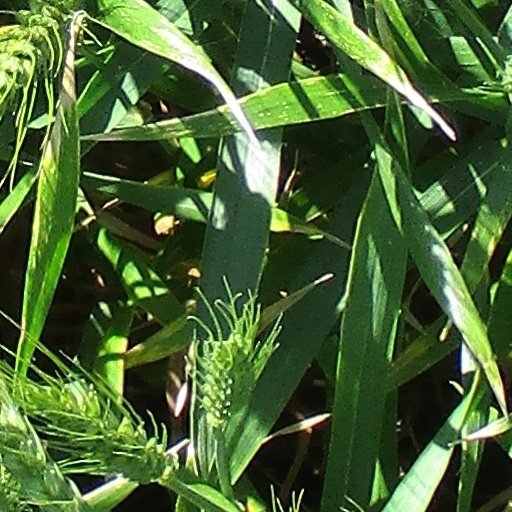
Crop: wheat